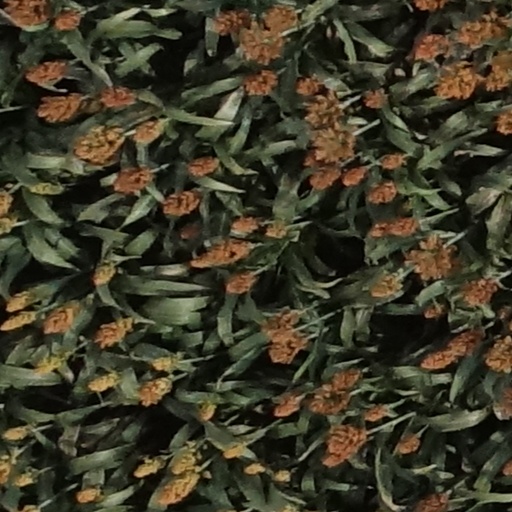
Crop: sorghum